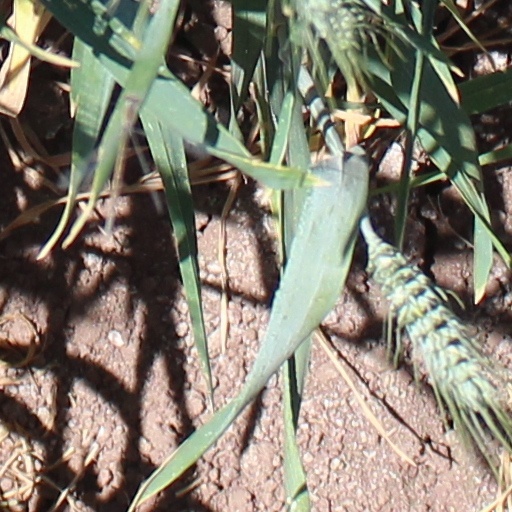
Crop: wheat